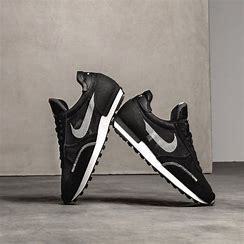
Brand: Nike
Model: Dbreak Type